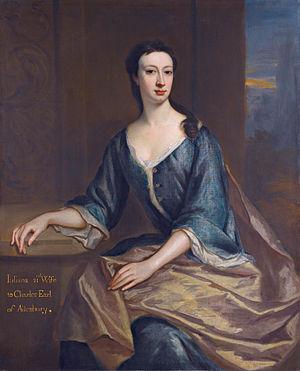
Charles Bruce, 3ᵉ comte d'Ailesbury et 4ᵉ comte d'Elgin, titré vicomte Bruce de Ampthill de 1685 à 1741, est un pair britannique.